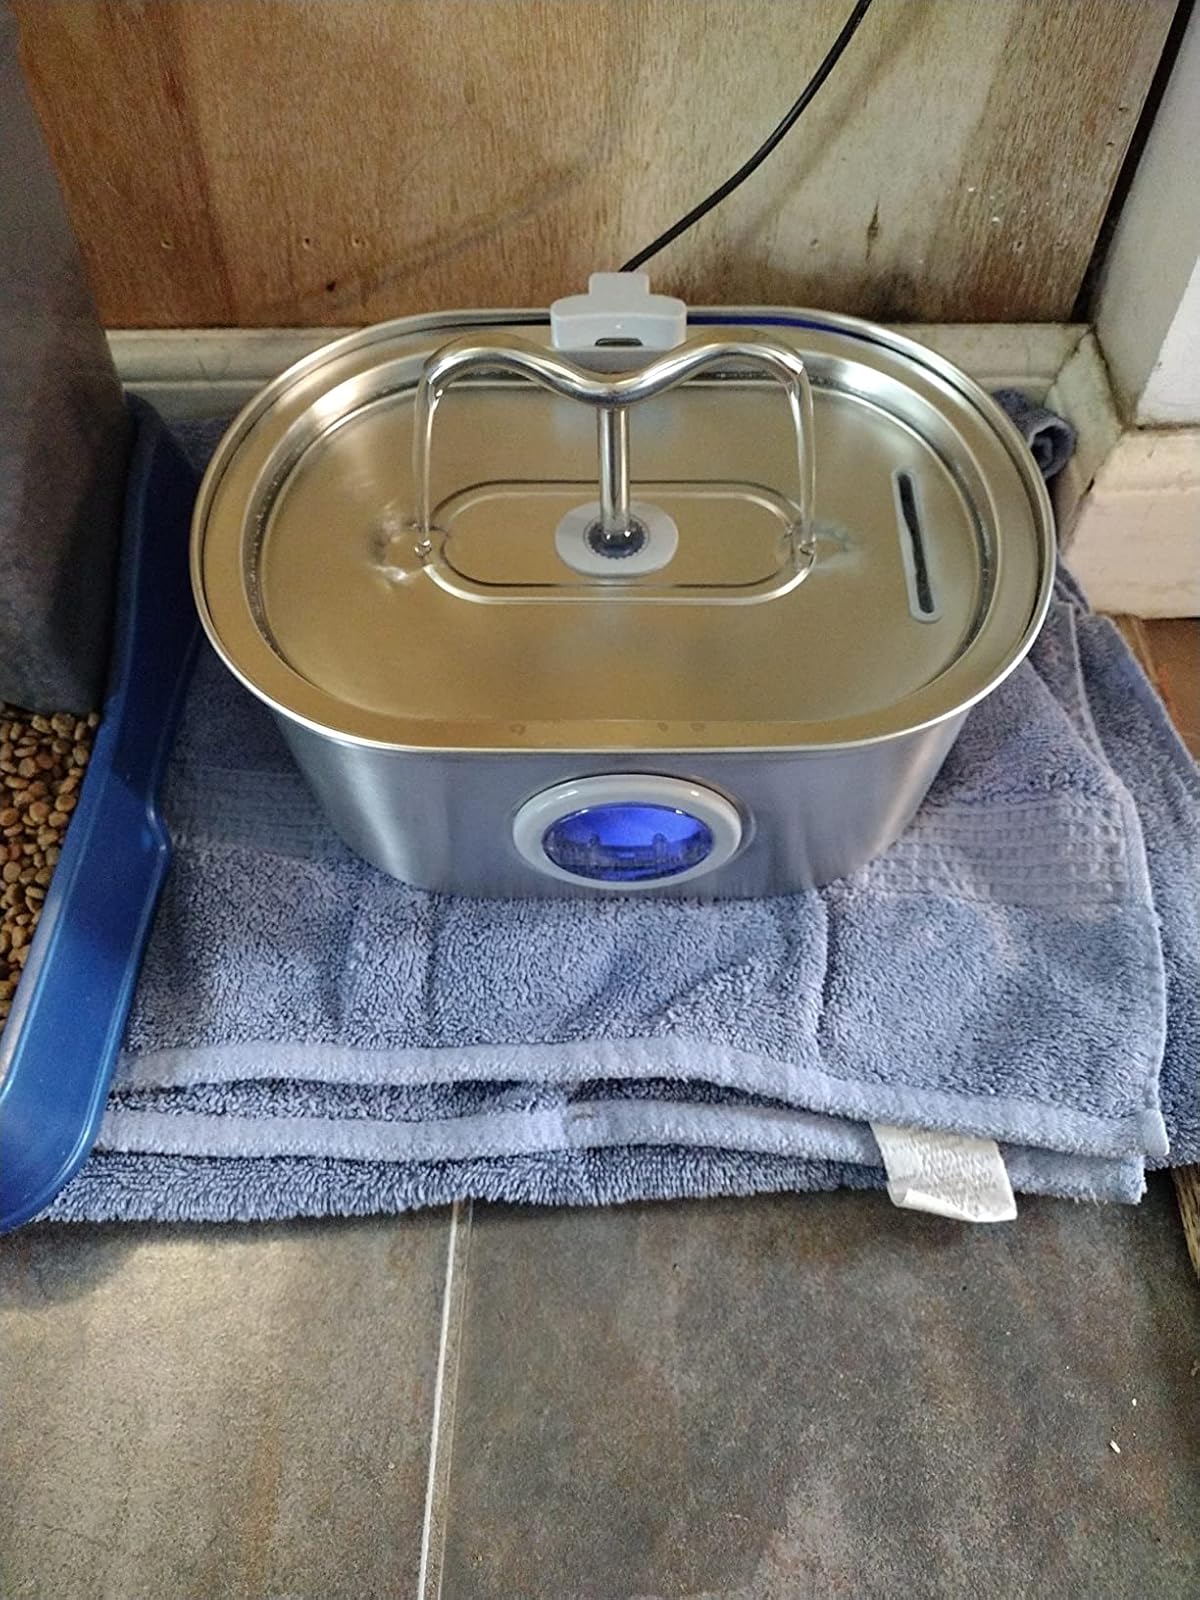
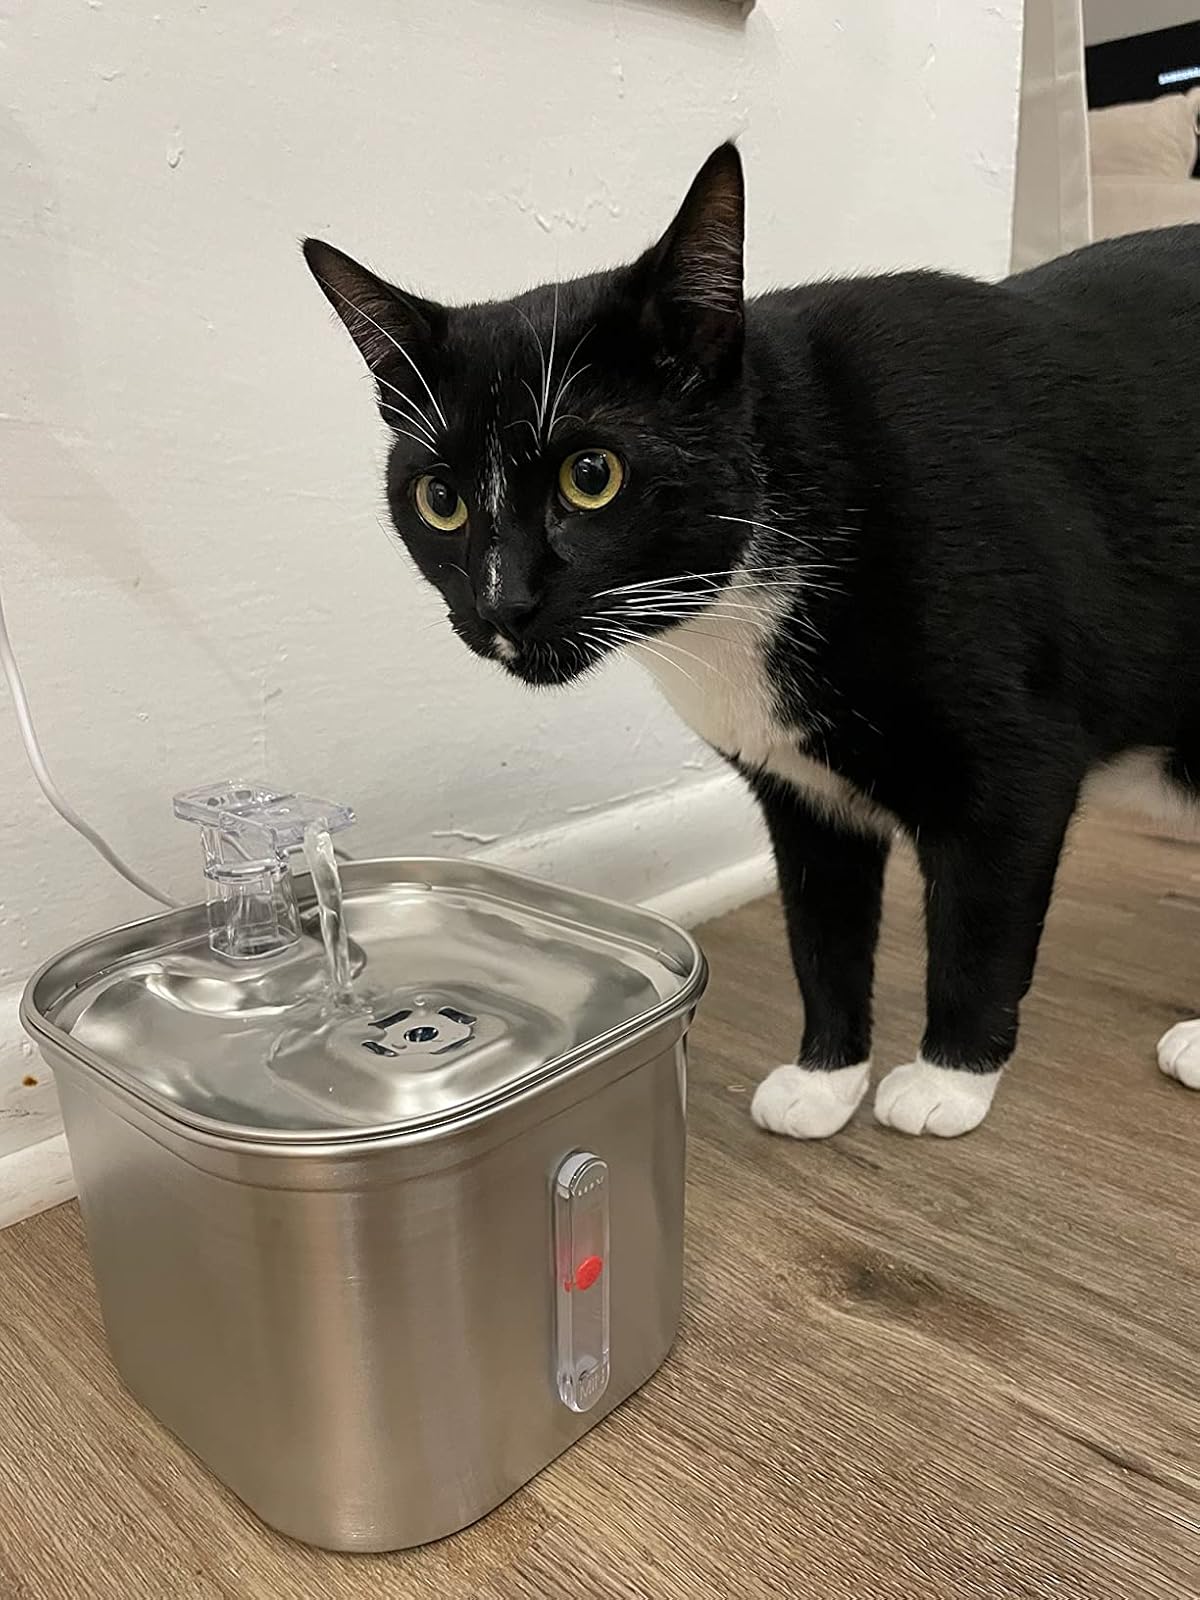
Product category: items_bowl
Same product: no